Leszek Berger

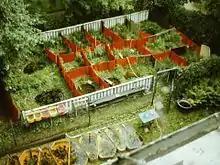
First water frogs farm built by Berger in Poznań

Utilizing the abundant data that he regularly collected over several years on three populations from near Turew, Wielkopolska (numbers of adults per kind, numbers of eggs and egg masses produced, numbers fertilized, numbers and kinds of tadpoles produced) Berger offered convincing evidence that the single all-hybrid population among the three persisted, not because of the usual matings that permit hybrid water frog lineages to persist, but only because of rare successes of fertilization involving ova with several unusual and rare genomic compositions.